2018 Kuwait–Philippines diplomatic crisis

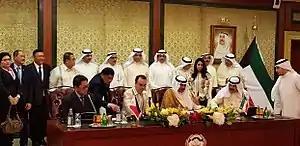
Signing of the "Agreement on the Employment of Domestic Workers" between Kuwait in the Philippines which was led by Kuwaiti Foreign Minister Sabah Al-Khalid Al-Sabah and Philippine Foreign Affairs Secretary Alan Peter Cayetano.

The Philippine government on April 24 apologized for the incident saying it acknowledges Kuwait has its own laws while maintaining that the welfare of Filipino migrant workers are also within its interest. The following day, Kuwait declared Philippine Ambassador Renato Villa "persona non grata" demanding Villa to leave the gulf country within the week, and recalled its envoy in Manila for consultations. The Philippines called the move "deeply disturbing" and said that Kuwait "reneged" on an earlier agreement to cooperate. Kuwait arrested four drivers and three diplomats involved in the operation and pressed charges against them.